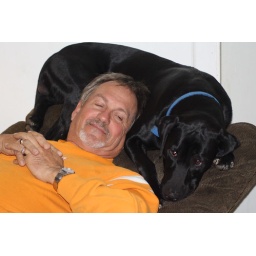
Rowdy our 2 year old black lab likes to be near you. Acting as a pillow in this pic.